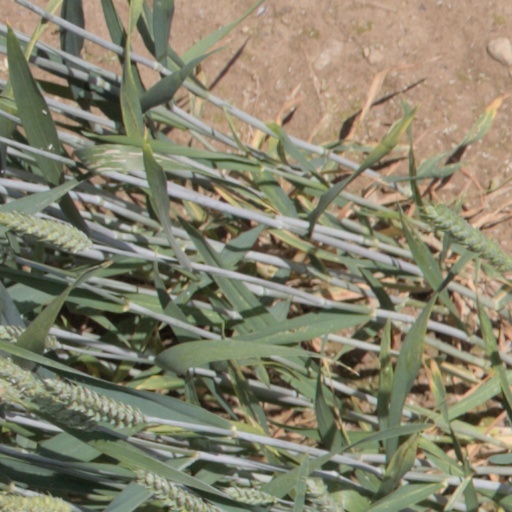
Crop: wheat